Alejandra Guzmán

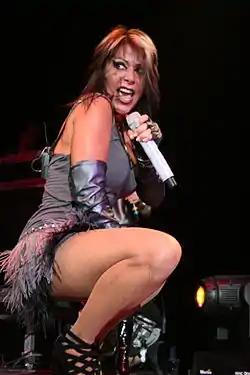
Guzmán performing in 2009

She served as judge of the second season of "Va Por Ti". She also served as coach of "La Voz...México". On July 5, 2018, Telemundo announced Alejandra Guzmán as a coach on La Voz (U.S.). Guzmán joined Luis Fonsi, Carlos Vives and Wisin as coaches on the Spanish-language version of NBC singing-competition "The Voice". In 2020, Amazon announced her starring role in the Amazon Prime series "El juego de las llaves".